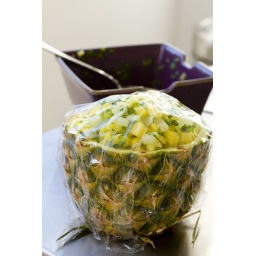
Pineapple Salsa in pineapple bowl wrapped